Census in Australia

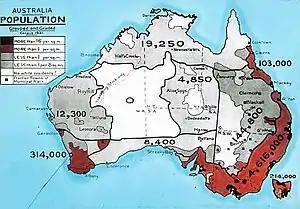
Lantern slide produced for the Australian Inland Mission based on the 1921 census. It shows the Australian population enumerated in the census graded for population density.

Australia's population counted in April 1921 was 5,435,700, exclusive of Aboriginal persons of more than 50 percent Aboriginal descent. The Statistician independently estimated the number of Aboriginal persons, both those of more than 50 percent Aboriginal descent and those of 50 percent or more non-Aboriginal descent, by obtaining figures from police and protectors of Aboriginal persons throughout the country.